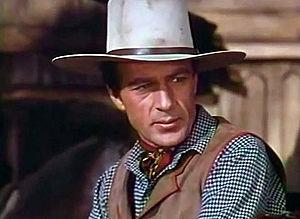
Les Tuniques écarlates est un film américain réalisé par Cecil B. DeMille, sorti en 1940.